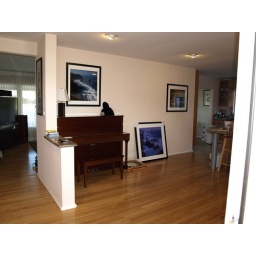
The couch and chair from the living room is now in here. The piano has moved into the &amp;quot;office&amp;quot;.